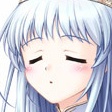
Portrait style: Anime Portrait